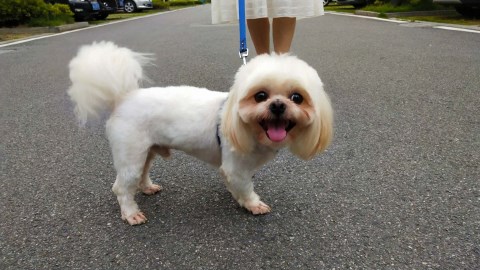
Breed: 361-n000123-Shih_Tzu